Founder mode

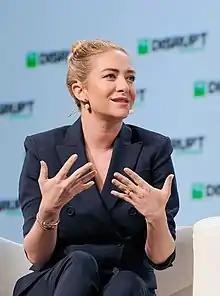
Herd, founder and CEO of Bumble

Through the COVID-19 pandemic starting in 2020, Airbnb faced a crisis in which lodging bookings fell by 80% within weeks and forced to delay the company's plans to go public. As a result, Chesky strategized on how to reform Airbnb and subsequently made several changes in his company: he laid off a quarter of staff, redrew the company hierarchy around function, and personally centralized product planning. One year later, Airbnb recovered and started generating more revenue than ever before; the company generated $6 billion in revenue in 2021 and nearly $10 billion by 2023.